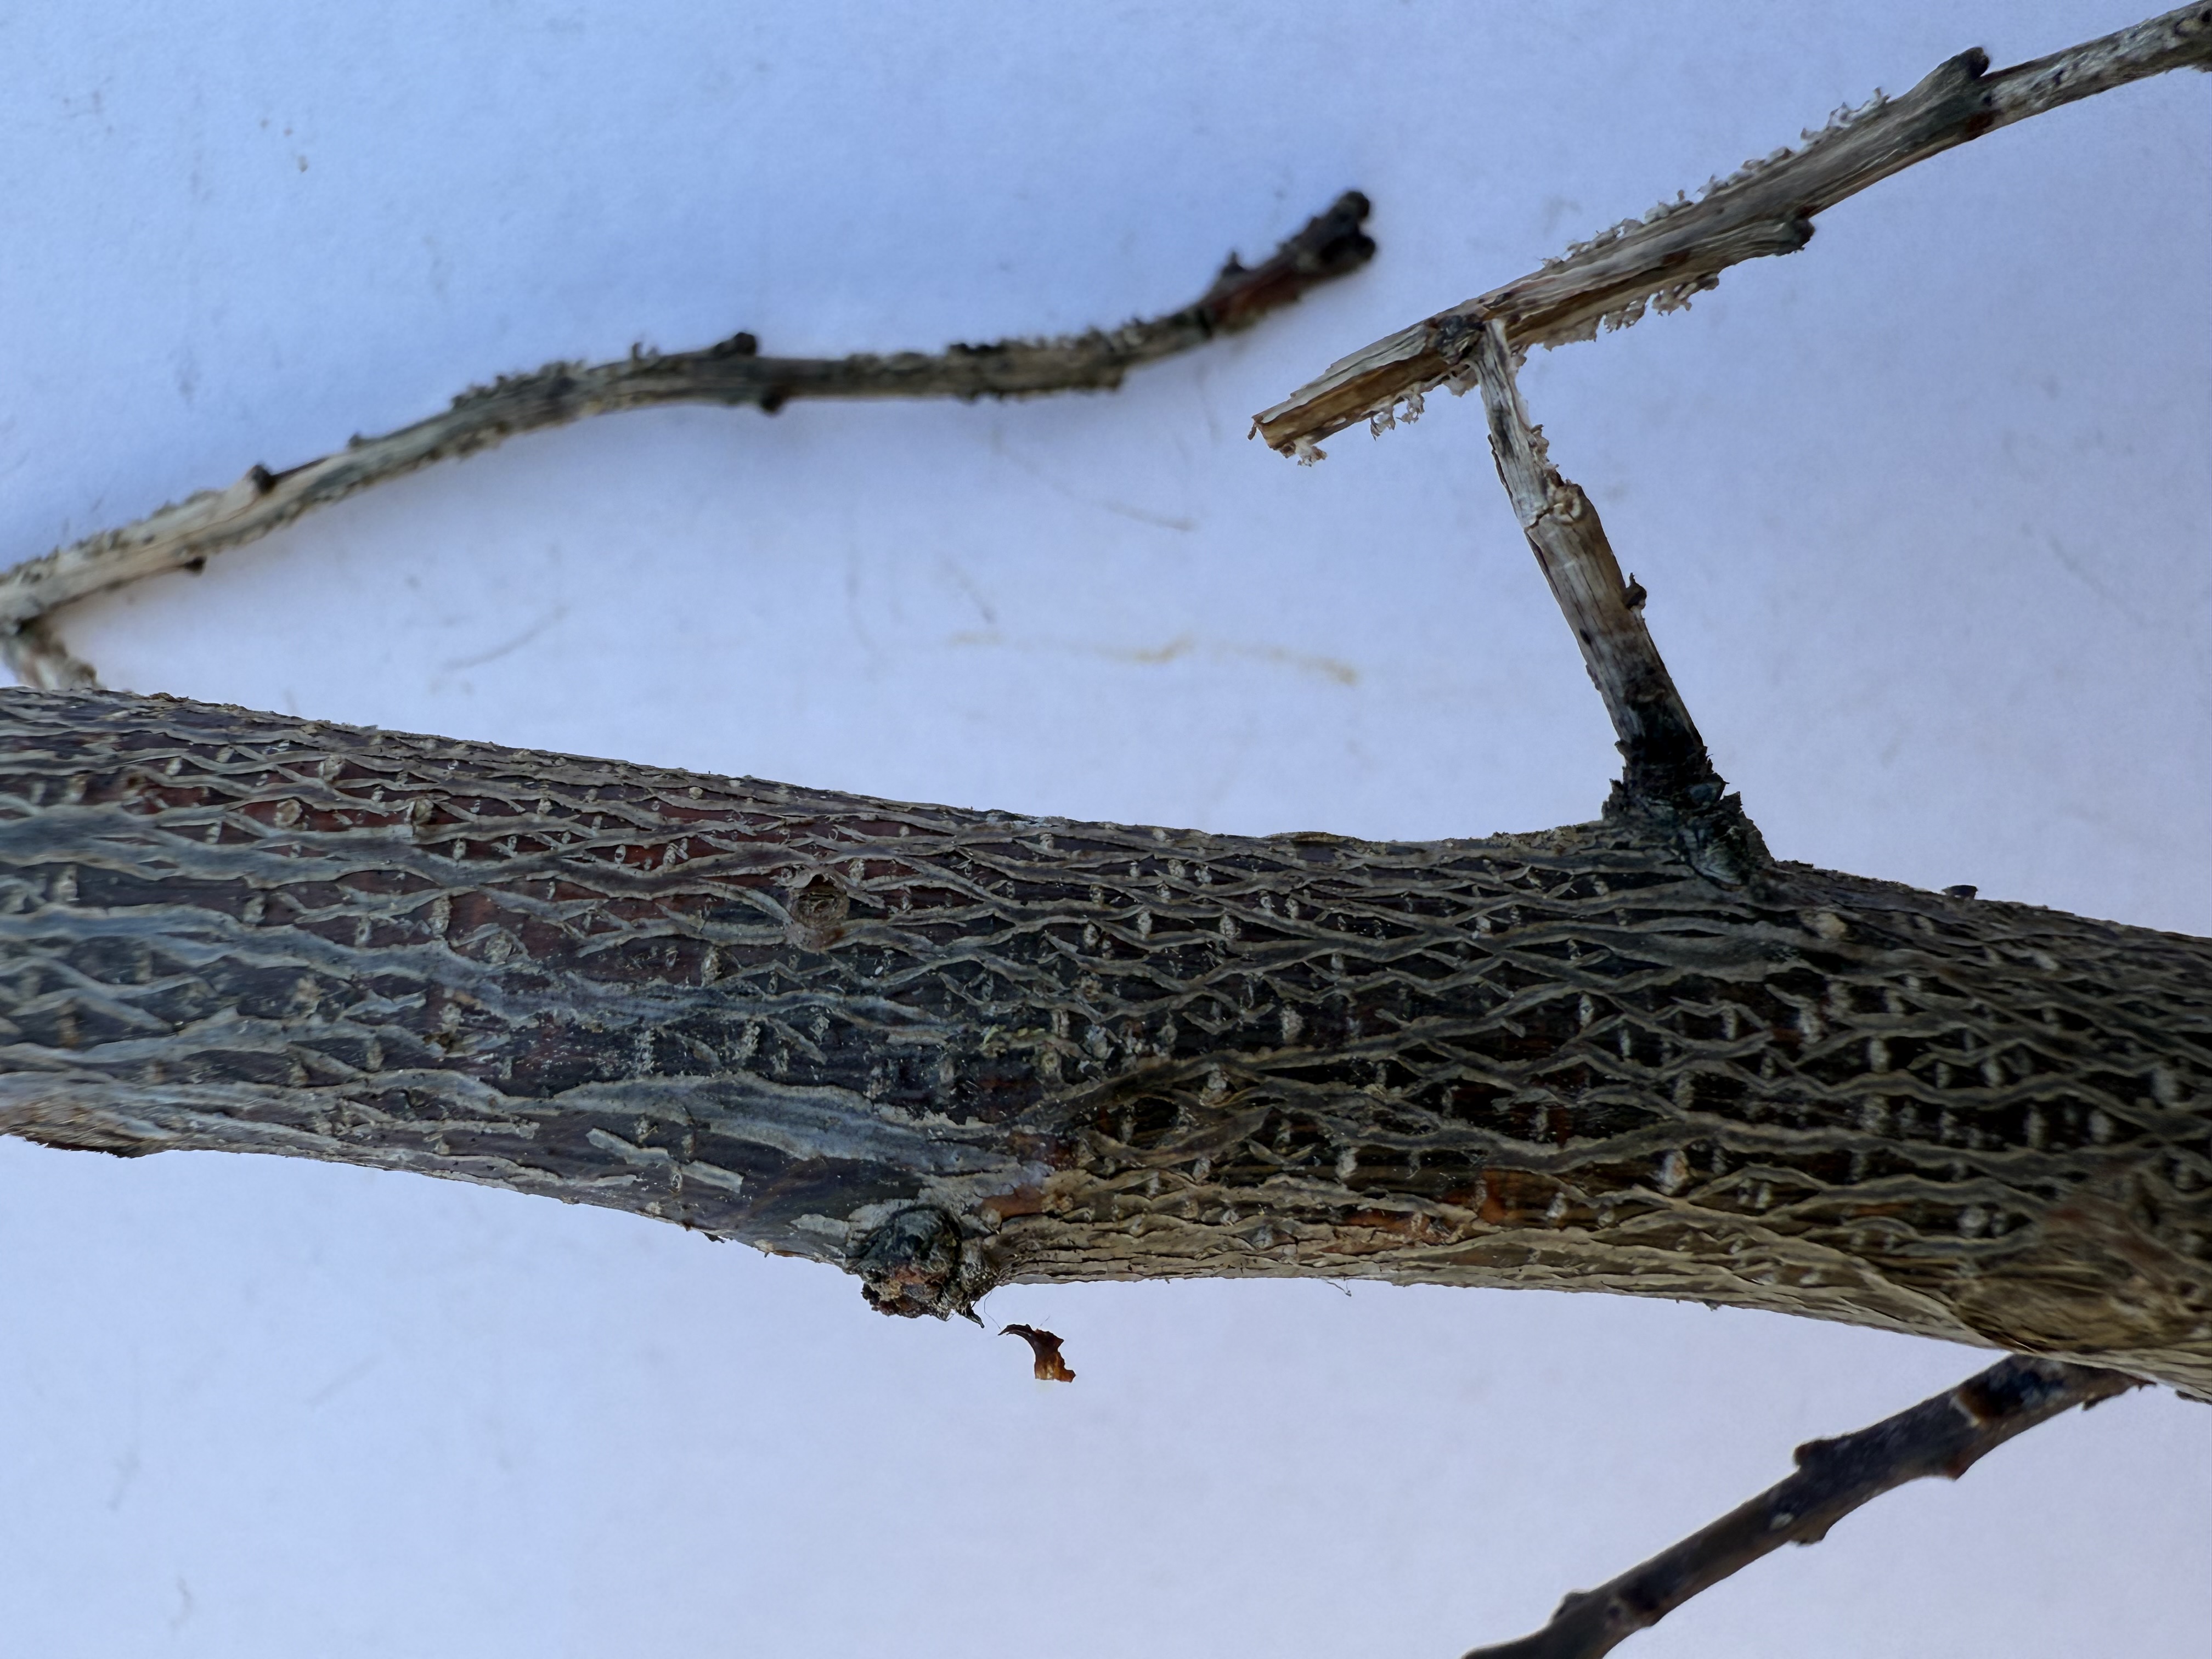
Variety: Igdir Apricot